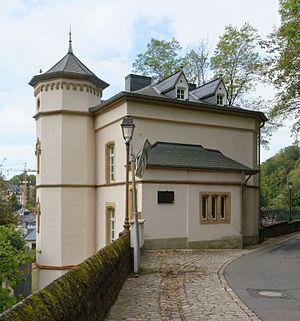
Clausen est l'un des 24 quartiers de Luxembourg-ville.
Robert Schuman, né le 29 juin 1886 à Luxembourg et mort le 4 septembre 1963 à Scy-Chazelles, est un homme d'État français. Sous-secrétaire d'État pendant la Troisième République, ministre pendant la Quatrième République, notamment des Affaires étrangères, puis président du Conseil des ministres à deux reprises, Schuman exerça par ailleurs les fonctions de président du Parlement européen.